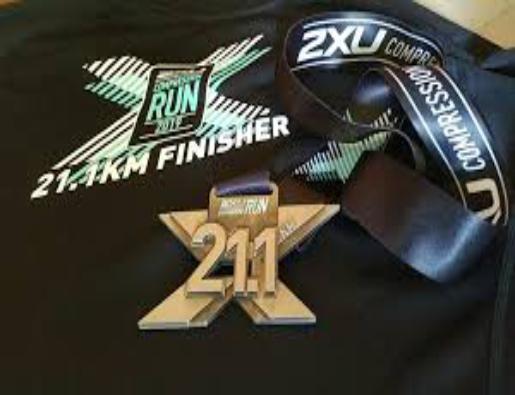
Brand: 2XU
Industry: Sports